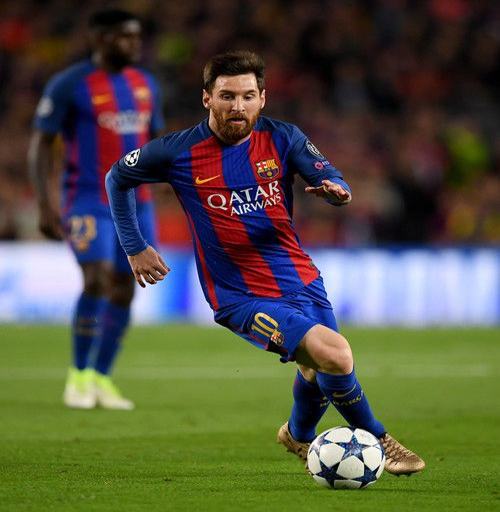
footballer controls the ball during the second leg match .